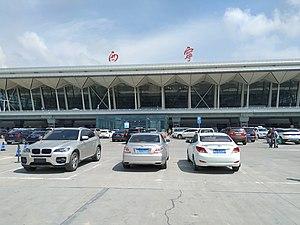
L'aéroport de Xining Caojiabao est un aéroport desservant Xining, la capitale de la province de Qinghai, en Chine. Il est situé dans le Xian autonome tu de Huzhu, dans la Préfecture de Haidong, à environ 30 kilomètres à l'est du centre-ville de Xining. L'activité de l'aéroport débute en 1991, et en octobre 2011, une nouvelle piste de 3 800 mètres de long vient remplacer l'ancienne.